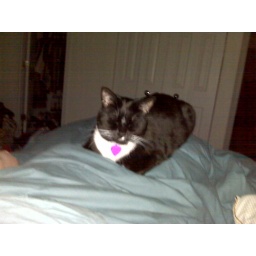
My cat in her normal sleeping pose